Damien Marcq

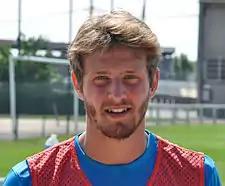
Marcq in 2010

Damien Marcq (born 8 December 1988) is a French professional footballer who most recently played for Belgian club Charleroi. He can play in the defending position, as well as in the midfield.